Shmidtovsky District

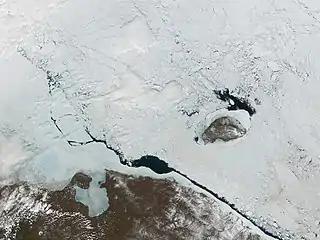
True color MODIS photograph of Wrangel Island and northern Shmidtovsky District coastline, taken in 2001. Chaunskaya Bay, Chaunsky District, can be seen to the southwest.

Shmidtovsky District was an administrative district (raion) of Chukotka Autonomous Okrug, Russia, which existed in 1973–2011. As a municipal division, it was, together with Iultinsky Administrative District, incorporated as Iultinsky Municipal District. It was located in the far north of the autonomous okrug and bordered with Iultinsky District in the east, Anadyrsky District in the south, and with Chaunsky District in the west. The area of the district was . Its administrative center was the urban locality (an urban-type settlement) of Mys Shmidta. Population: The population of Mys Shmidta accounted for 33.5% of the district's total population.